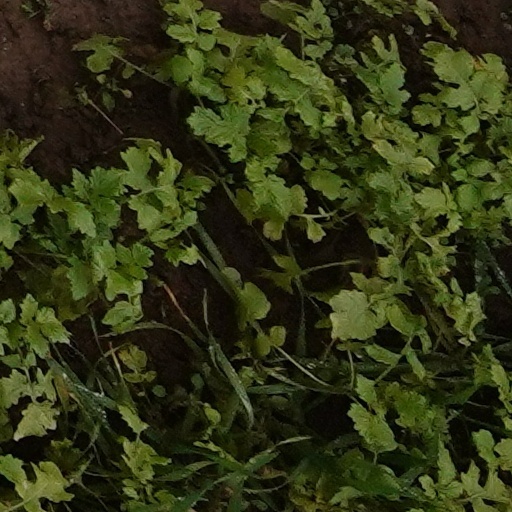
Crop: wheat